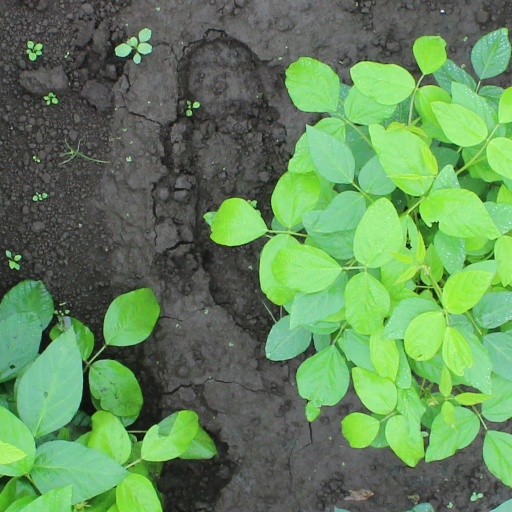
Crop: soybean